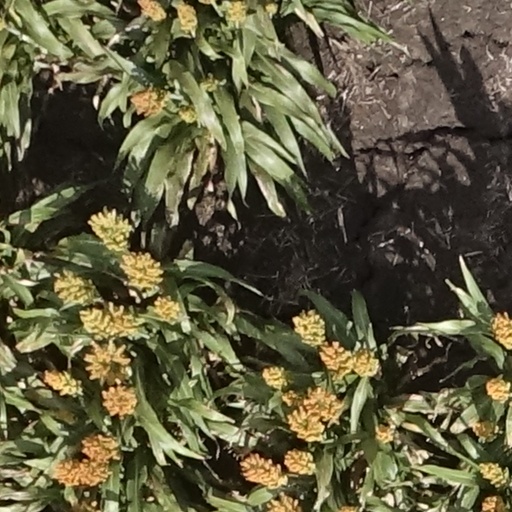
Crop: sorghum